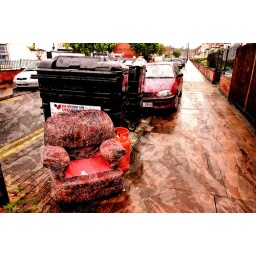
chair in the street near Moseley